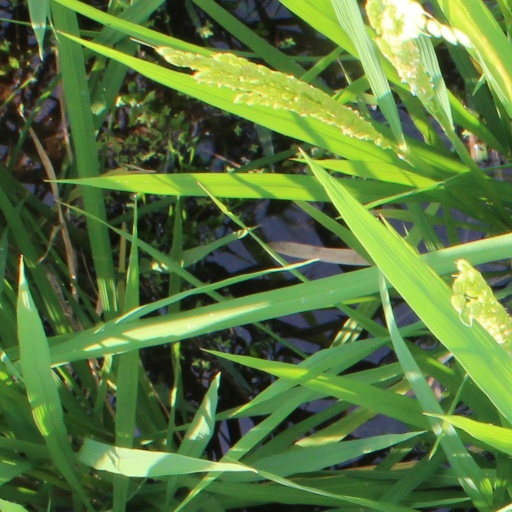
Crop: rice